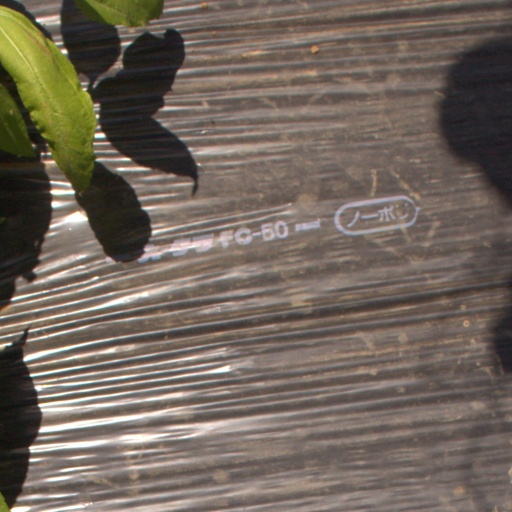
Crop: Jerusalem artichoke